Stibnite Mining District

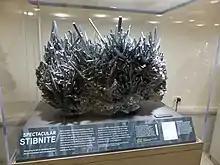
A specimen of stibnite

The Stibnite Mining District sits atop the Idaho Batholith, one of the signature features of Idaho’s unique geology. The Idaho Batholith is nearly of granite, formed from the collision of the oceanic plate and the North American Plate around 100 million years ago during the Cretaceous period. Continental drift pushed the denser oceanic plate under the North American Plate, where immense heat, pressure and superheated water caused the rocks to melt, rise and then slowly cool, creating the vast expanse of crystalline granite underneath most of central Idaho.